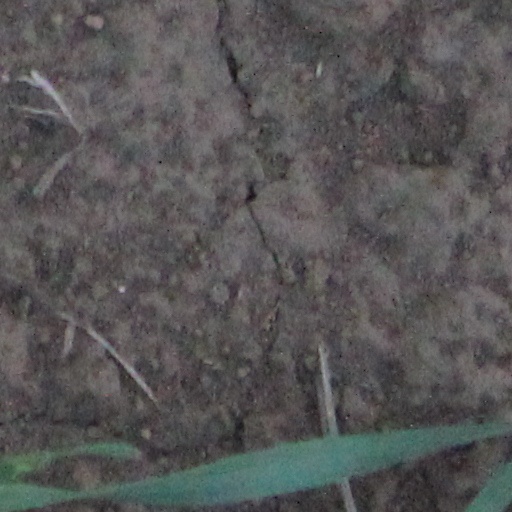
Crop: wheat